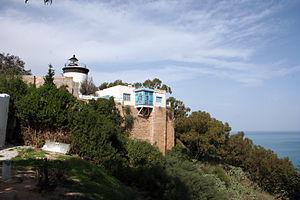
Le phare de Sidi Bou Saïd est un phare situé à Sidi Bou Saïd, sur le golfe de Tunis, à environ vingt kilomètres au nord-est de Tunis.